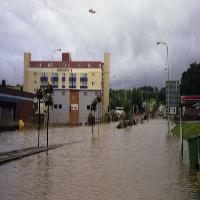
Weather: cloudy or overcast